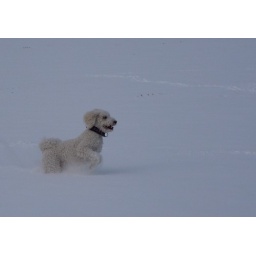
Sometimes hard to spot the dog in the white